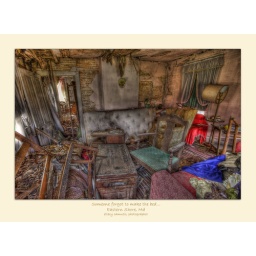
thru window in eastern shore house falling down_